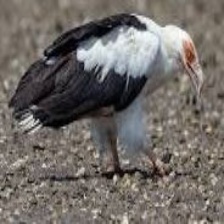
Species: PALM NUT VULTURE
Scientific name: GYPOHIERAX ANGOLENSIS
ImageNet parent category: vulture